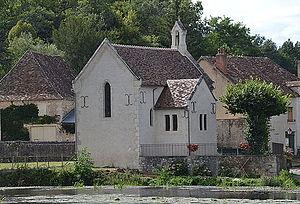
Chapelle votive située sur la rive gauche de la Gartempe à Saint-Pierre-de-Maillé
Saint-Pierre-de-Maillé est une commune française, située dans le département de la Vienne en région Nouvelle-Aquitaine. Les habitants sont appelés les Maillois.